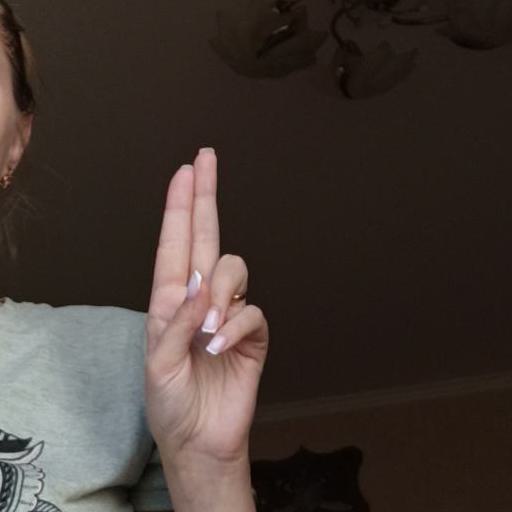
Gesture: two_up